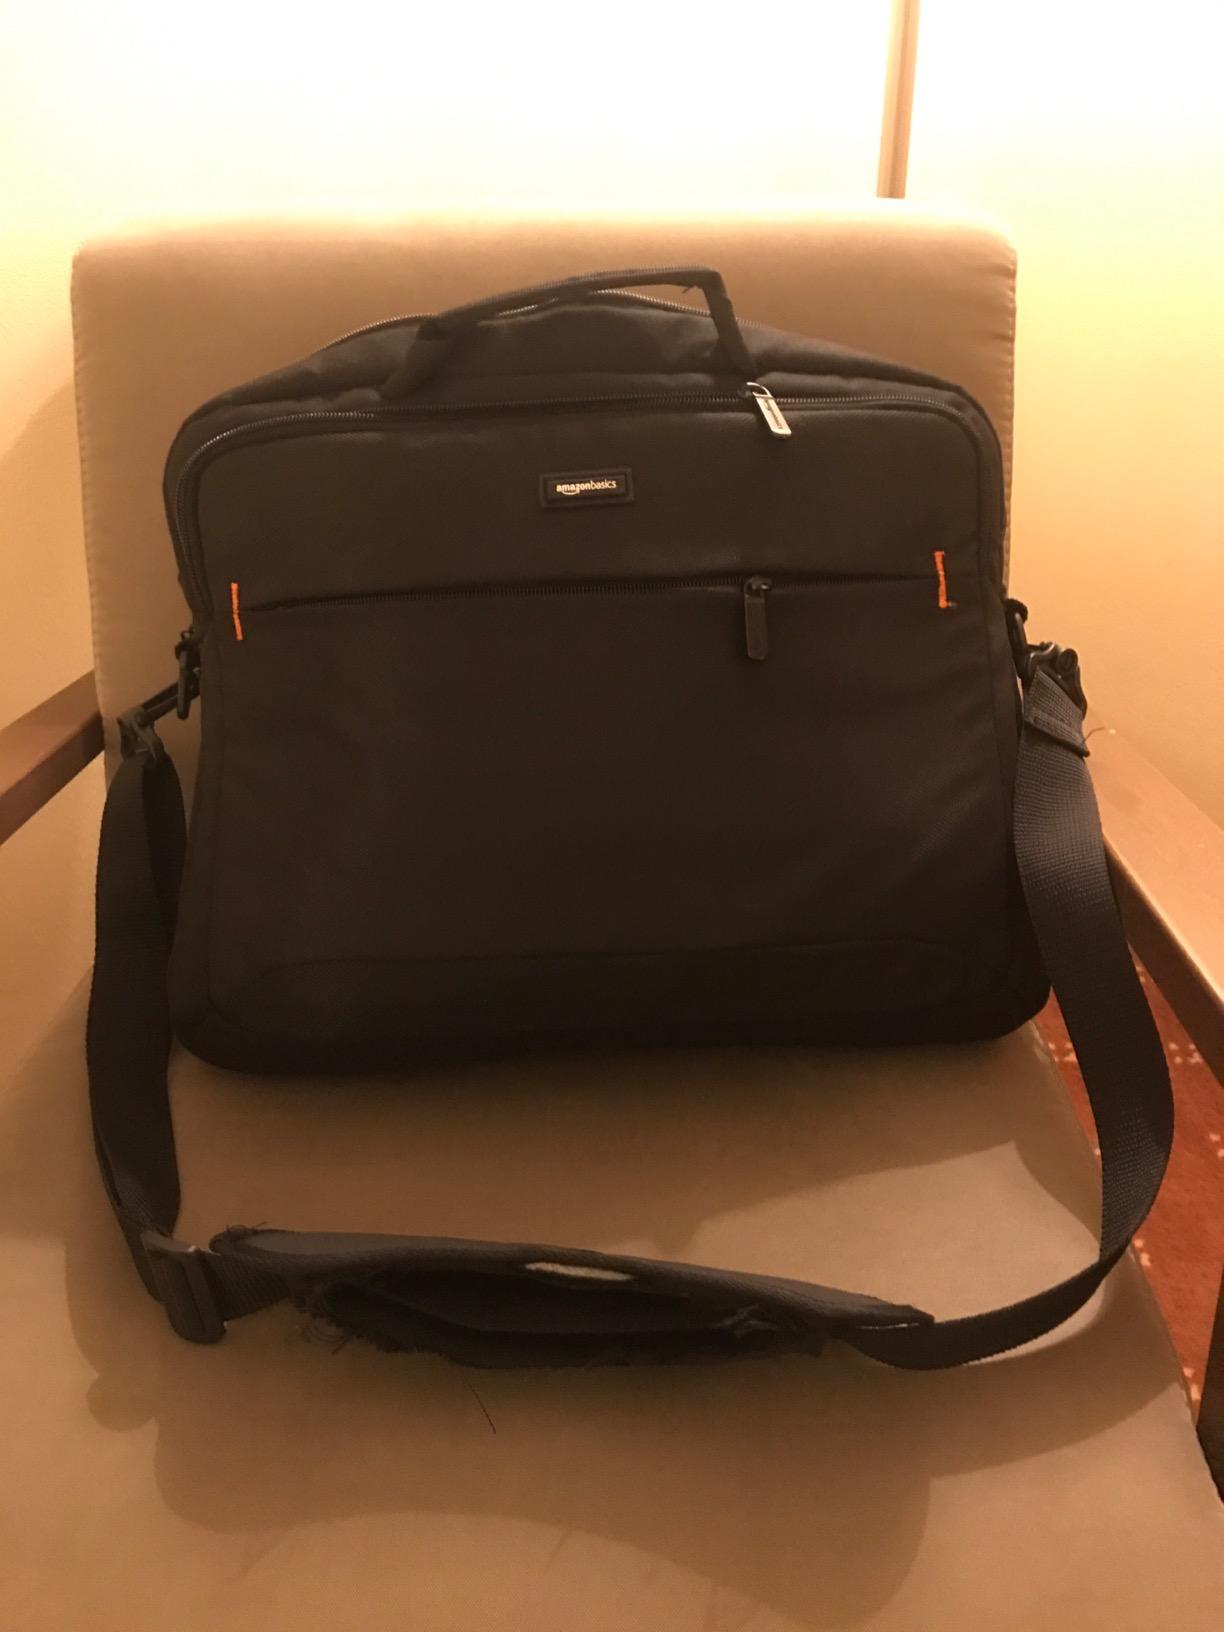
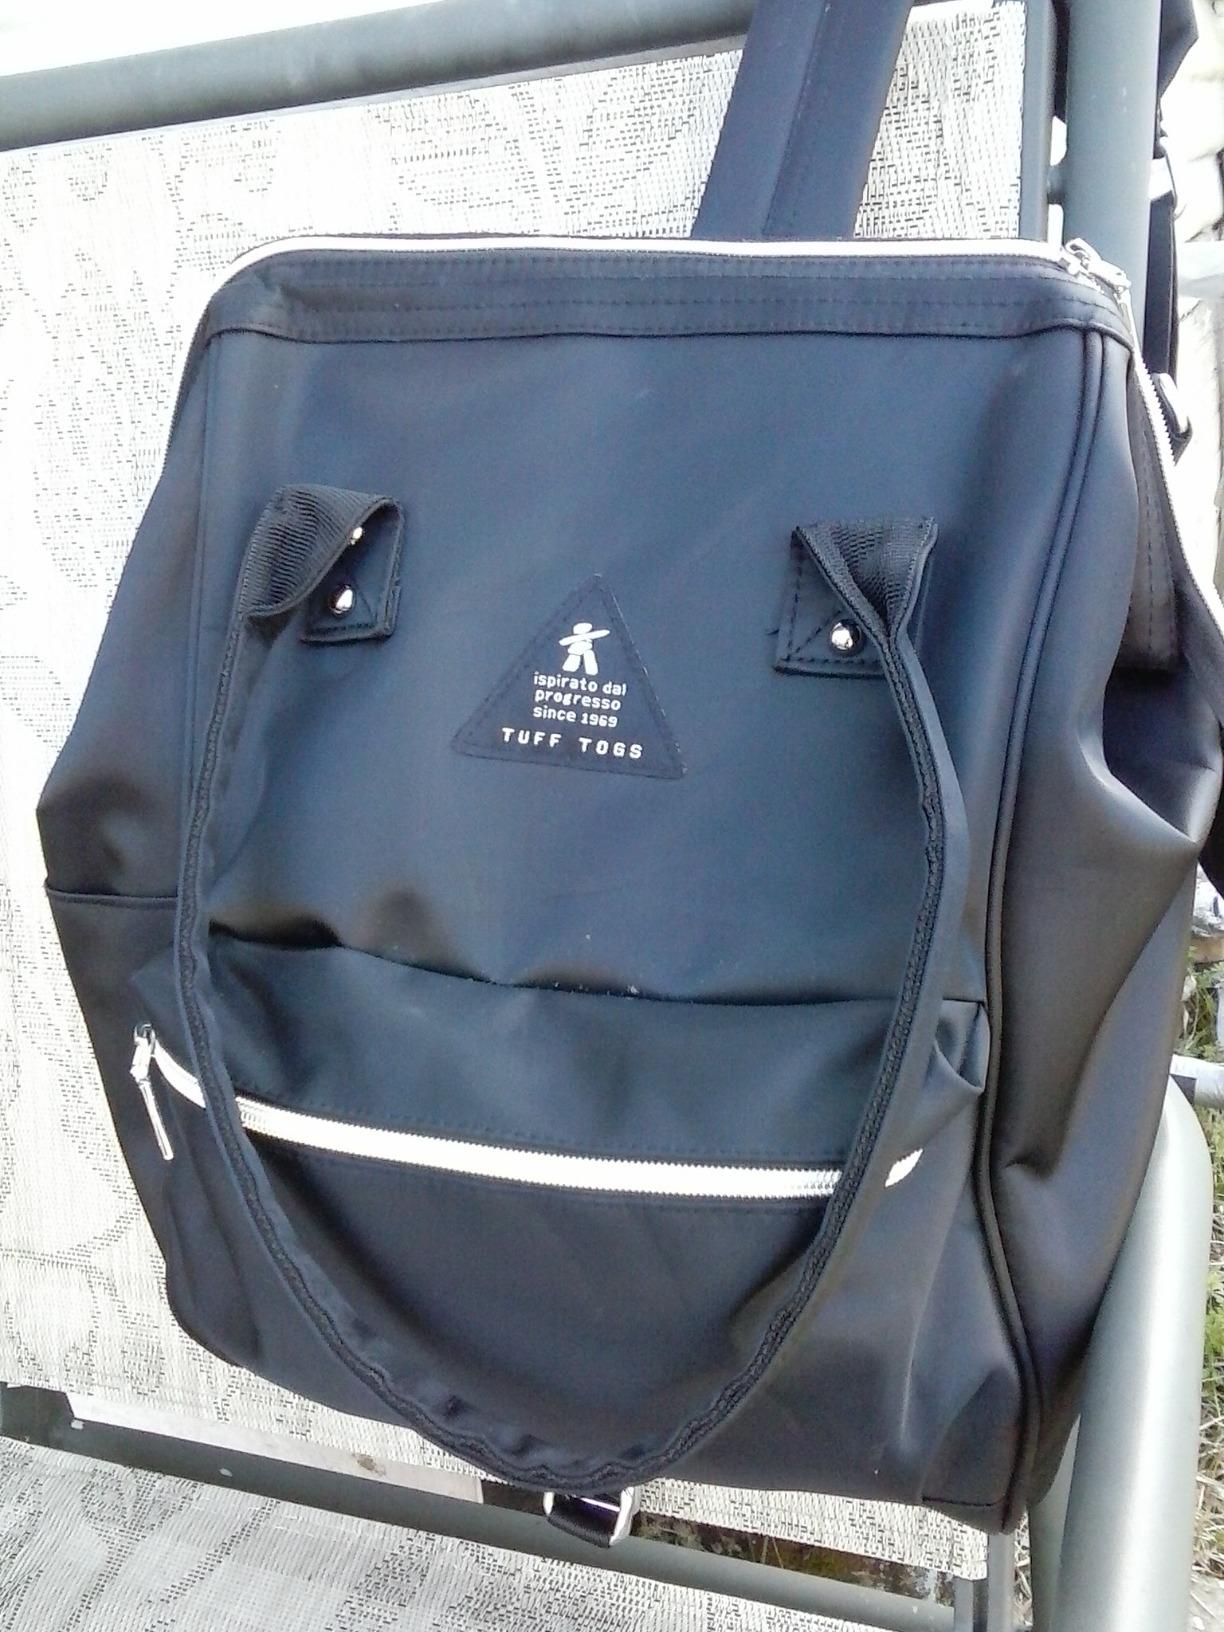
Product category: bag
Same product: no